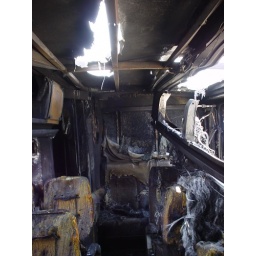
Burned through the roof - there were puddles of aluminum embedded in the floor of this thing.